Acura TL

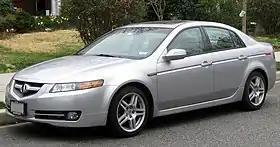
2007–2008 Acura TL

The Acura TL is a car model that was manufactured by Acura, the luxury division of Honda. It was introduced in 1995 for the 1996 model year, to replace the Acura Vigor and was badged for the Japanese-market from 1996 to 2000 as the Honda Inspire and from 1996 to 2004 as the Honda Saber. The TL was Acura's best-selling model until it was outsold by the MDX in 2007. In 2005, it ranked as the second best-selling luxury sedan in the United States behind the BMW 3 Series, but sales decreased after the 2008 model year. Four generations of the Acura TL were produced, with the final generation premiering in 2008 for the 2009 model year, and ending production in 2014, when it was replaced together with the TSX by the TLX.